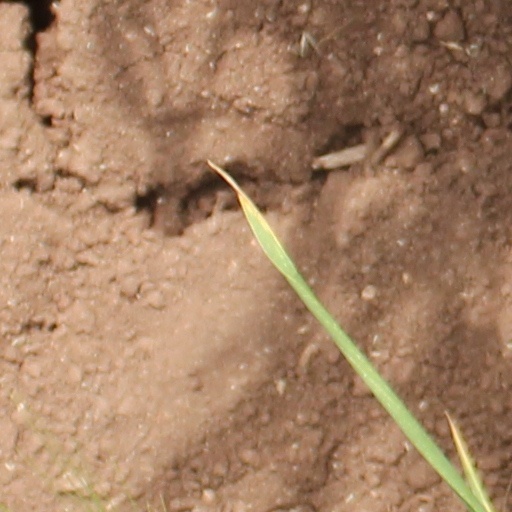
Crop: wheat